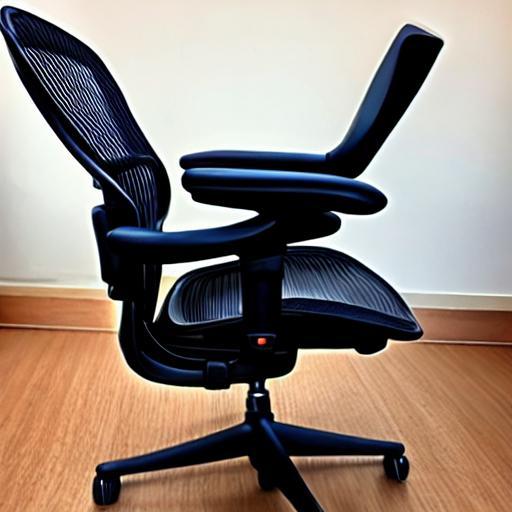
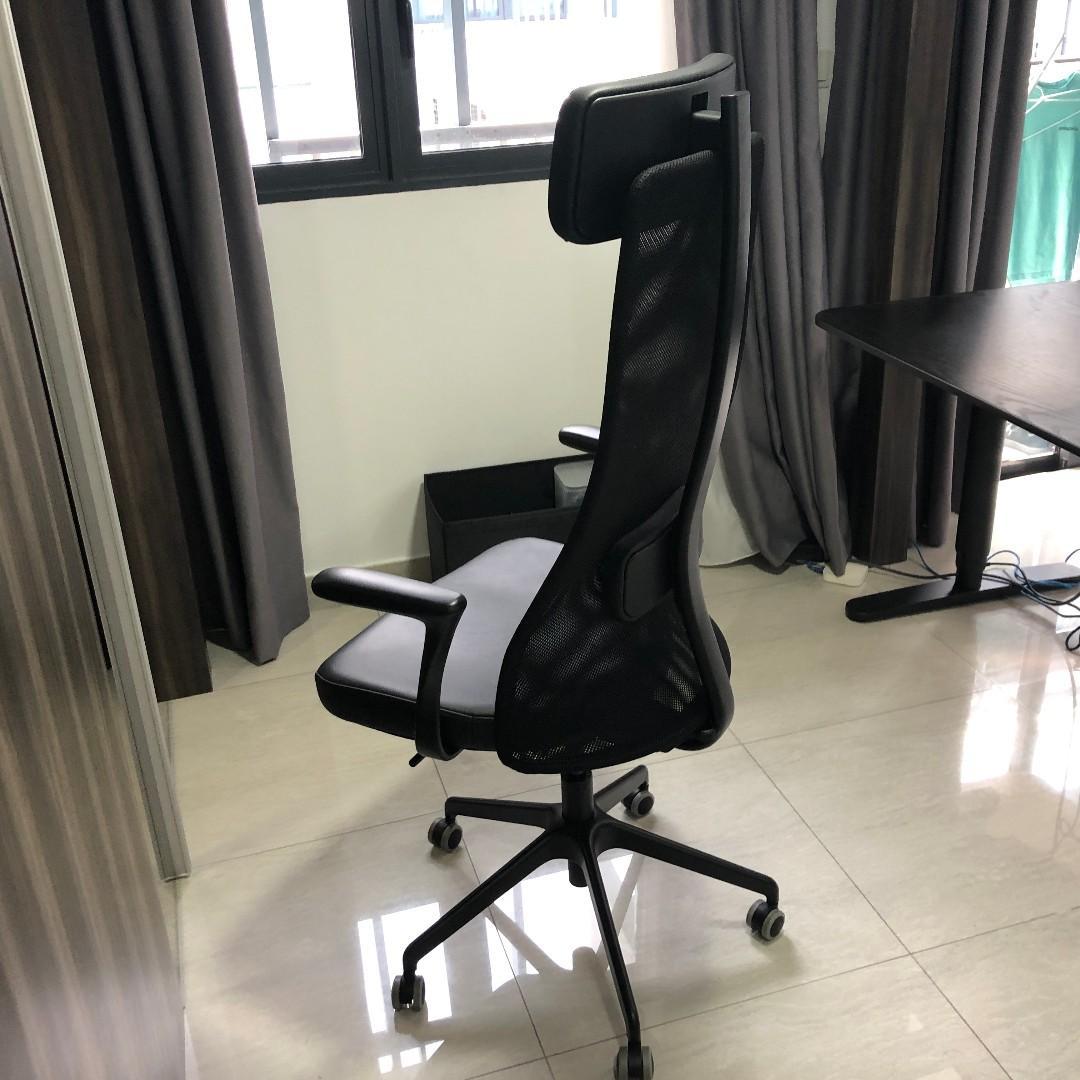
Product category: items_chair
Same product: no